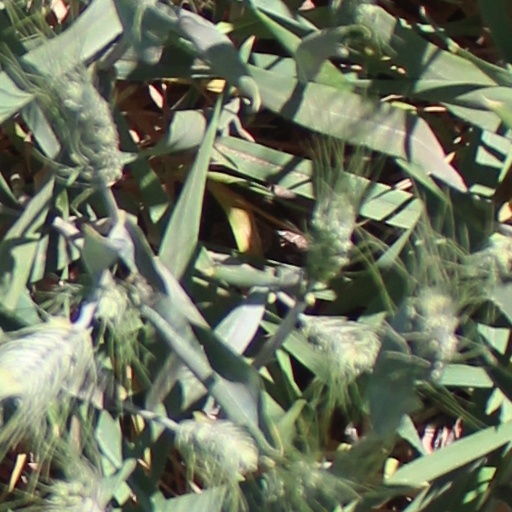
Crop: wheat